Moyamoya disease

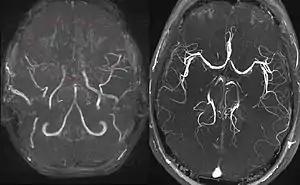
Left: MIP reconstructed MR angiography of a 11-year-old girl with moyamoya disease.Right: healthy patient, for comparison.

Cerebral angiography is the gold standard of diagnosing moyamoya disease and its progression. According to Suzuki's system, it can be classified into six stages: